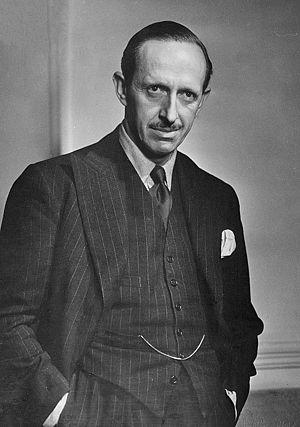
Le poste de secrétaire d'État aux Dominions était un poste du cabinet britannique créé en 1925 et responsable des relations entre les Britanniques et les Dominions - Canada, Australie, Nouvelle-Zélande, Afrique du Sud, Terre-Neuve, l'État libre d’Irlande et de la Colonie de la Couronne de Rhodésie du Sud. À sa création, ses fonctions étaient liées à celles de secrétaire d’État aux Colonies; cet arrangement a persisté jusqu'en juin 1930. À deux reprises par la suite, les fonctions ont été brièvement occupées par la même personne. Le secrétaire était appuyé par un sous-secrétaire d'État aux Dominion. En 1947, le bureau a été rebaptisé secrétaire d'État aux Relations du Commonwealth.
Robert Gascoyne-Cecil, 5ᵉ marquis de Salisbury, né le 27 août 1893 et mort le 23 février 1972, est un homme politique britannique, Lord président du Conseil de 1952 à 1957 et Leader de la Chambre des lords de 1942 à 1945 et de 1951 à 1957.
Le Leader de la Chambre des lords est le ministre chargé des relations avec la Chambre des lords au sein du gouvernement et membre du Cabinet du Royaume-Uni.